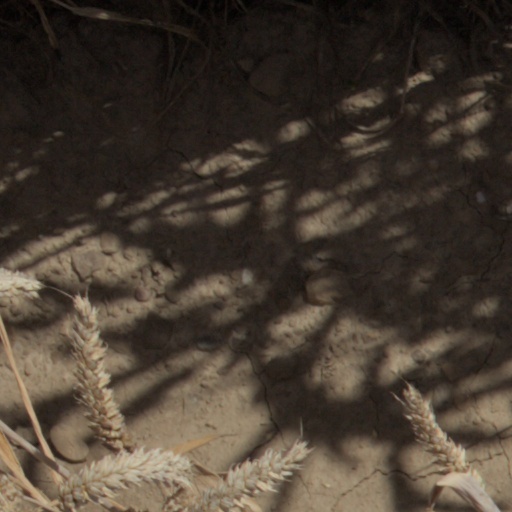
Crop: wheat